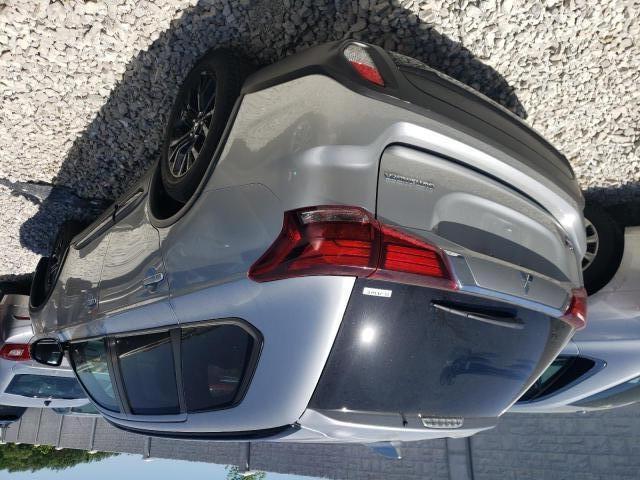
Aucun dommage détecté.
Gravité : aucun